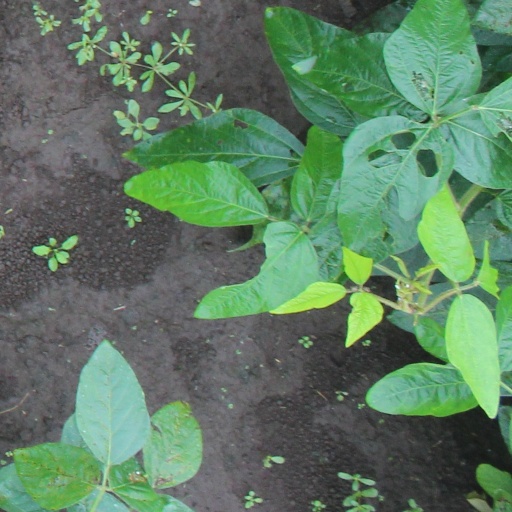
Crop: soybean